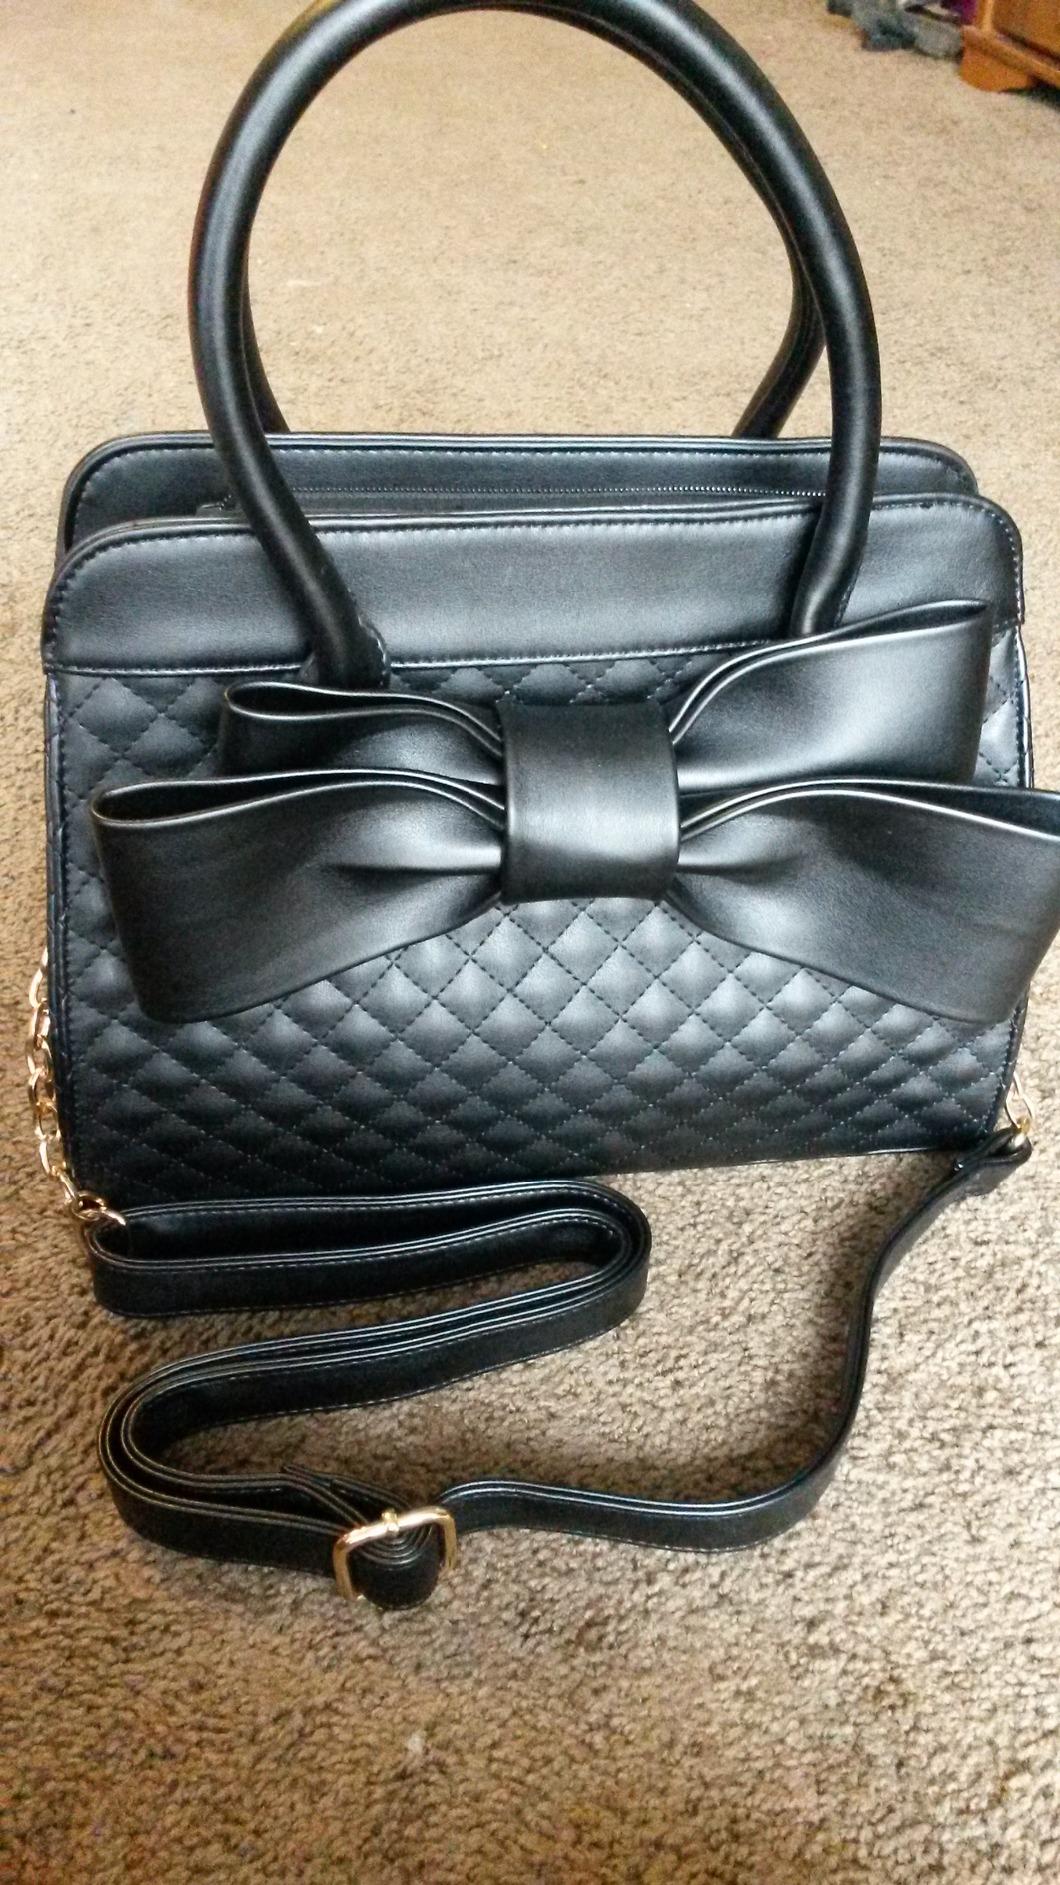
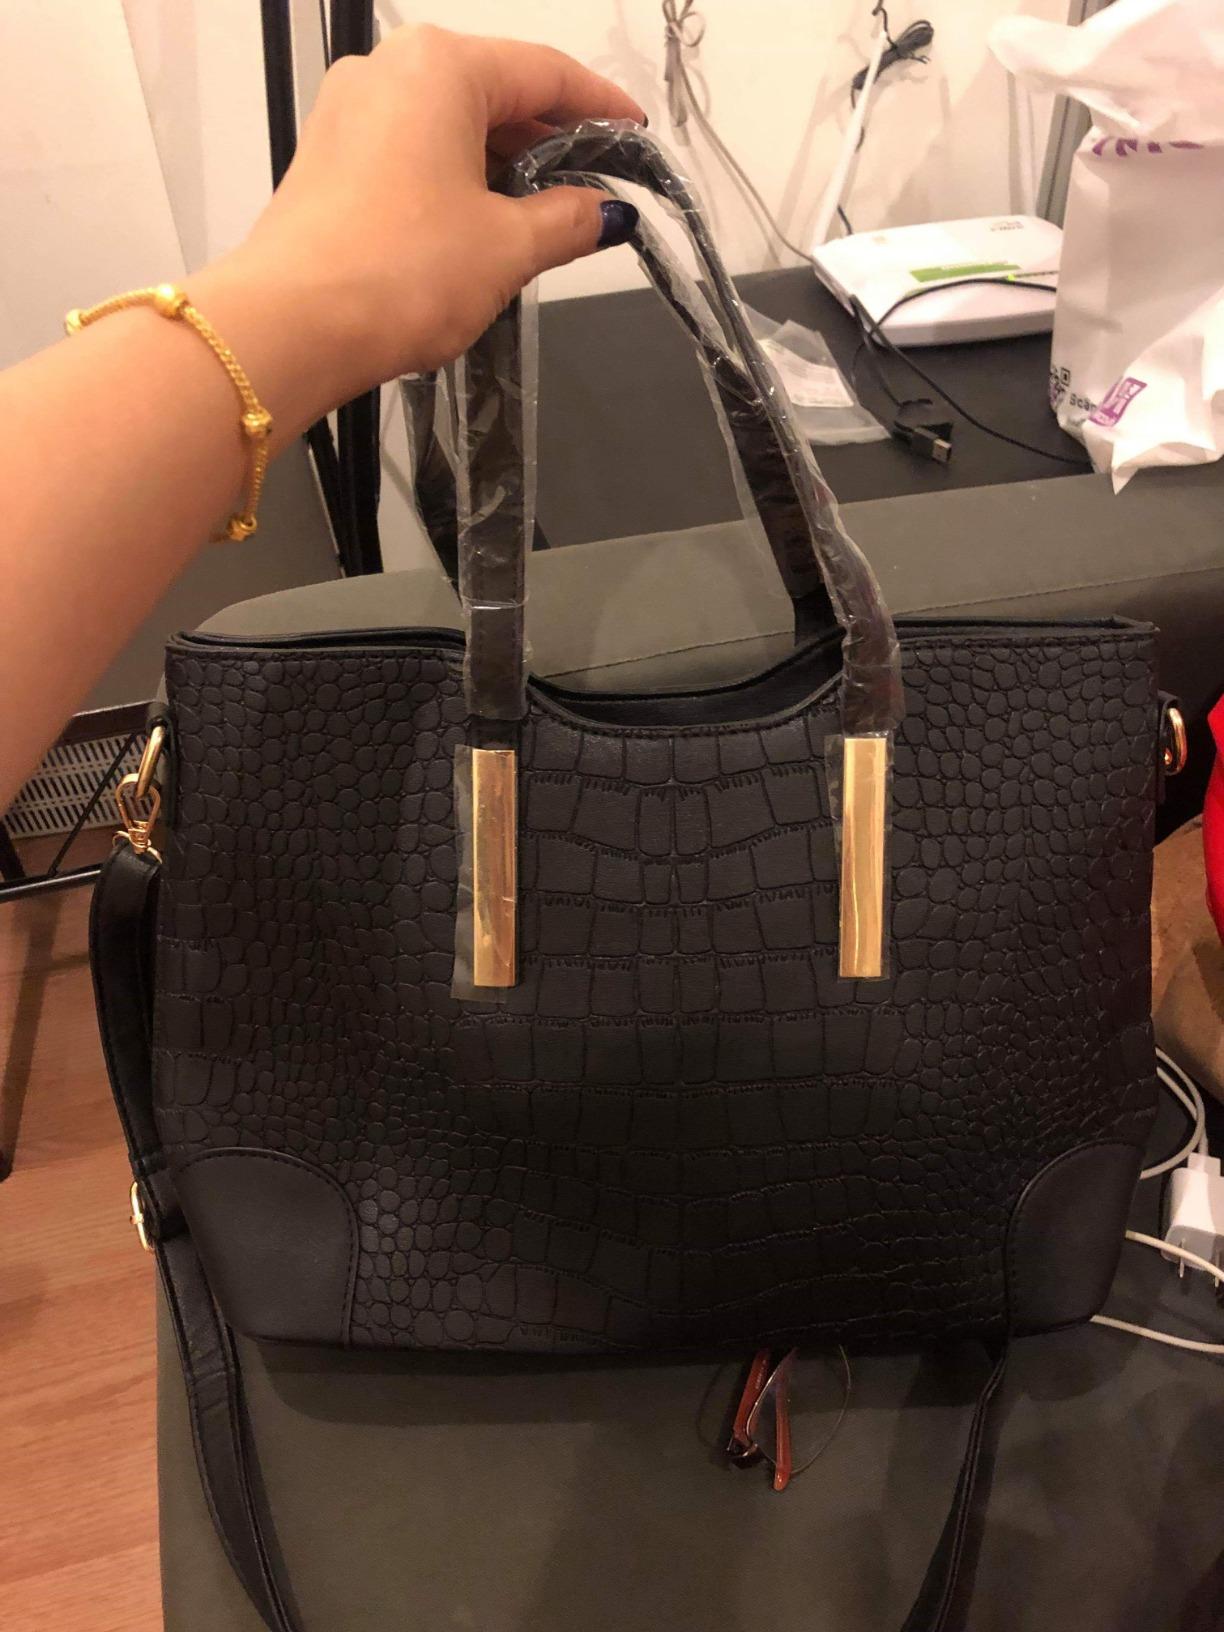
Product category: accessories_handbag
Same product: no